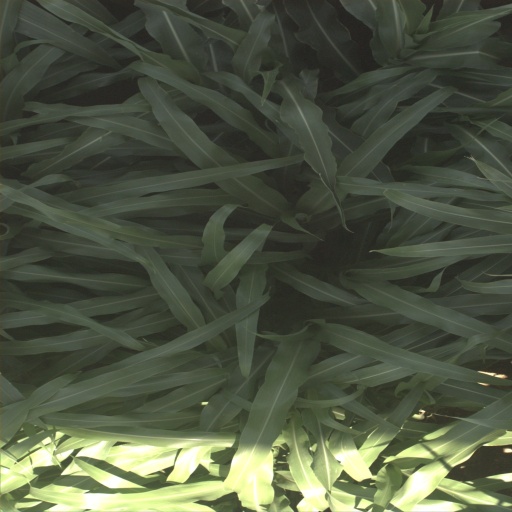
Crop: sorghum